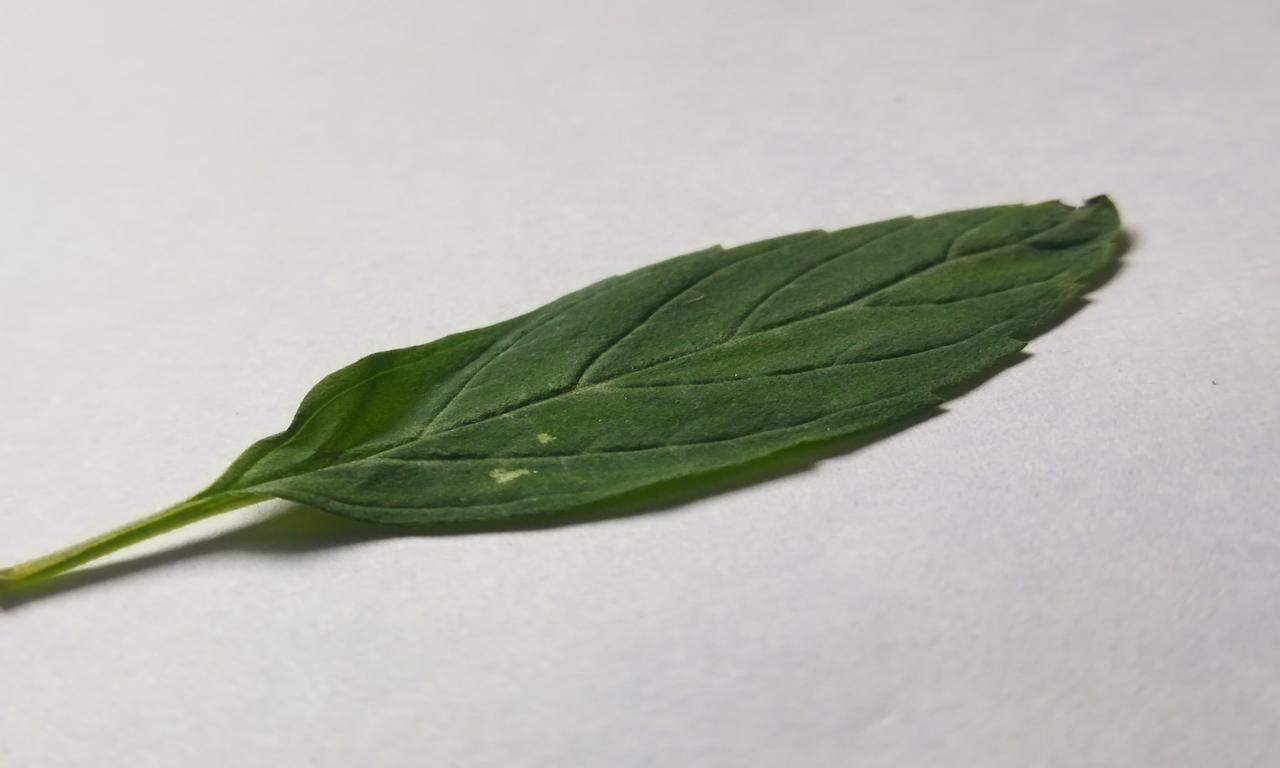
Label: Fresh